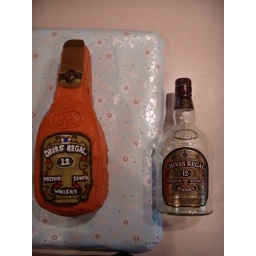
Chivas bottles, rendered in cake and glass